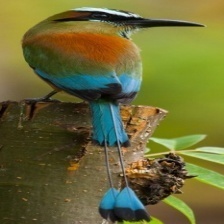
Species: TURQUOISE MOTMOT
Scientific name: EUMOMOTA SUPERCILIOSA